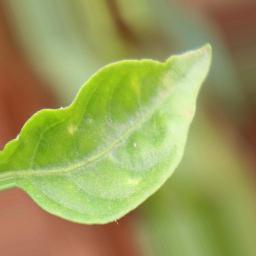
Label: healthy